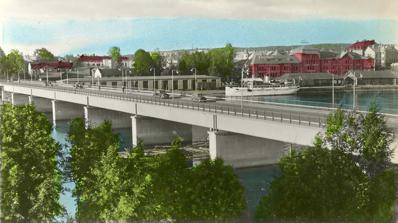
Building: Tegsbron
Country: Unknown
Year built: 1949
Bridge in Umeå Tegsbron The bridge Coordinates 63°49′25.4″N 20°14′58″E / 63.823722°N 20.24944°E / 63.823722; 20.24944 Carries Vehicles, pedestrians and bikes Crosses Ume River Locale Umeå Maintained by Umeå municipality Characteristics Material Girders History Construction start 1945 Construction end 1949 Location Tegsbron is a bridge in Umeå that took the major European routes E4 and E12 over the Ume River until 2012. The construction of Tegsbron started in 1945 and it was opened on 10 October 1949 becoming Umeå's second bridge over the Ume river. Later it was decided to build a new bridge named Kyrkbron . This bridge was designed to relieve the traffic on the Tegsbron bridge. Kyrkbron was designed because it was predicted there would be a drastic increase in car traffic in Umea, however this proved to be very optimistic. This bridge took the major European routes E4 and E12 over the Ume River until 2012. The E4 is the road that links north and south Sweden, whilst the E12 links Norway to Finland. References